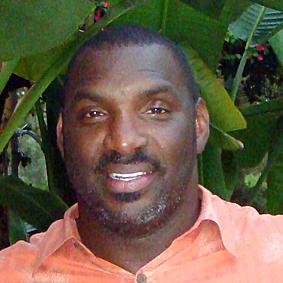
Age: 52